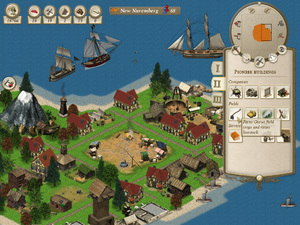
Unknown Horizons est un mélange entre un jeu de stratégie en temps réel et un jeu de construction et de gestion de villes. C'est un jeu open-source dont le développement a commencé en 2006 sous le nom d'OpenAnno avant d'être renommé en Unknown Horizons début 2009.
Simple DirectMedia Layer est une bibliothèque logicielle libre. Son API est utilisée pour créer des applications multimédias en deux dimensions pouvant comprendre du son comme les jeux vidéo, les démos graphiques, les émulateurs, etc. Sa portabilité sur la plupart des plateformes et sa licence zlib, très permissive, contribuent à son succès.